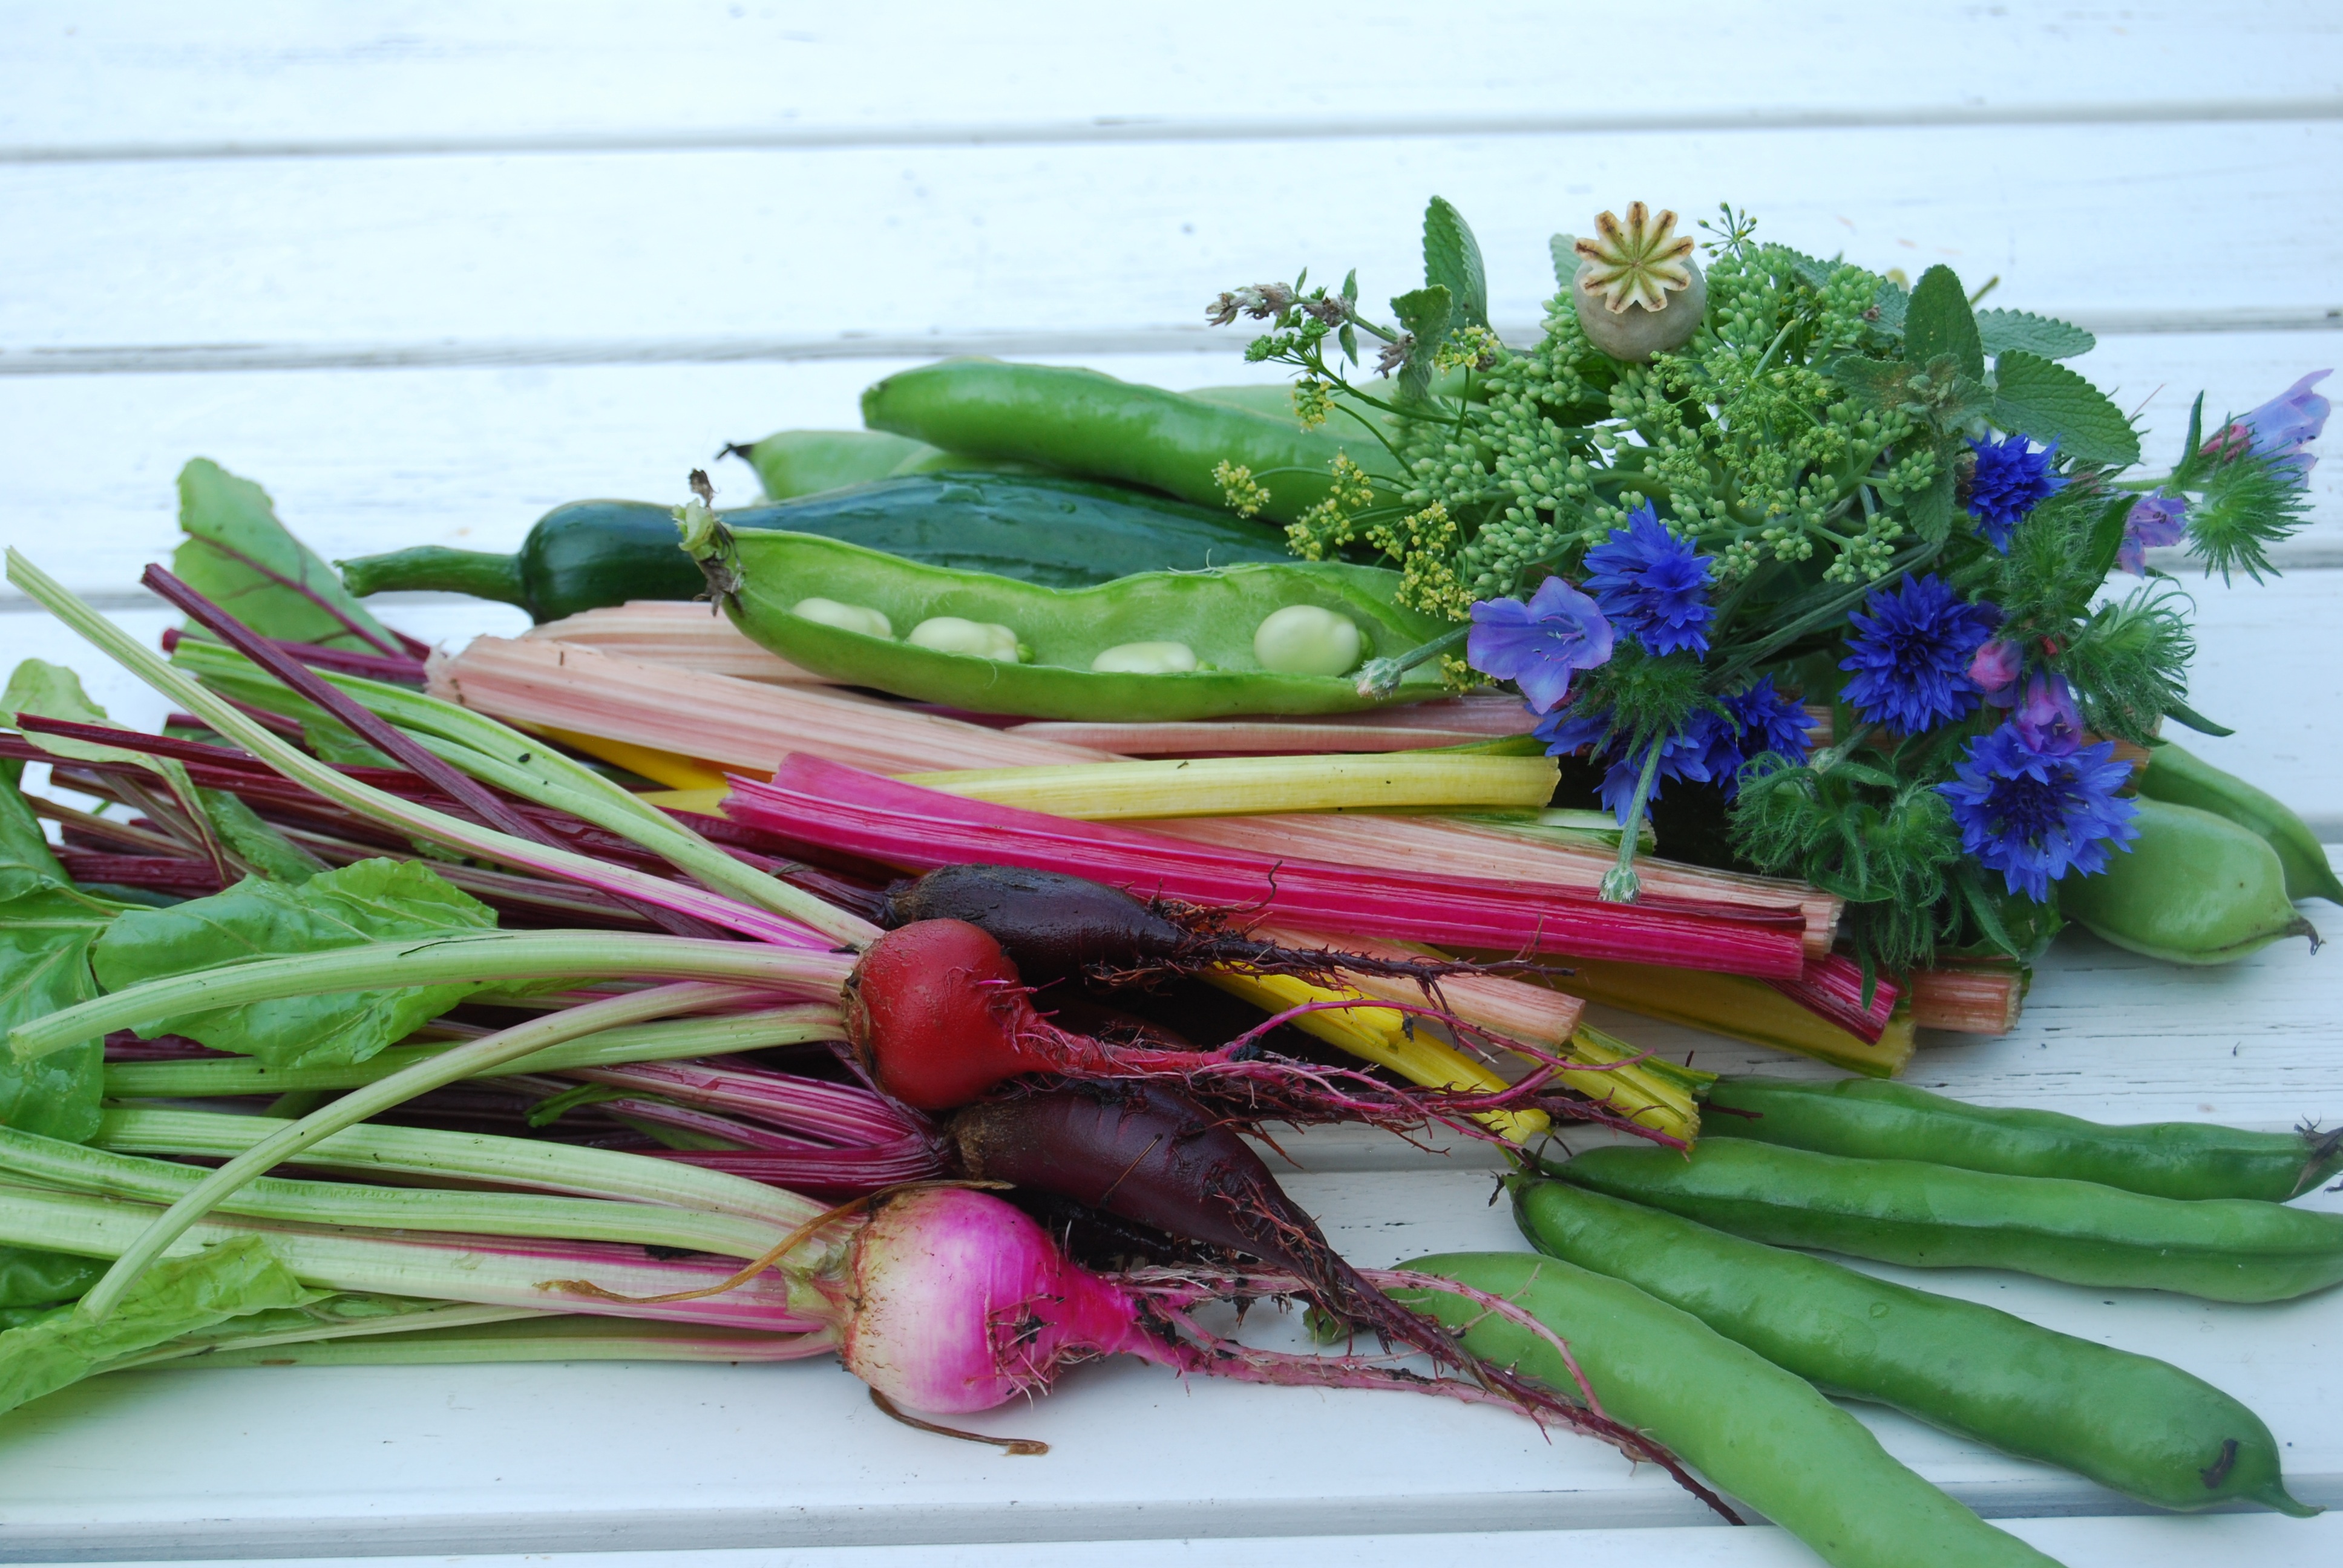
flower, summer, food, harvest, produce, vegetable, garden, cultivation, cornflower, floristry, floral design, flower arranging